Conservation and restoration of film

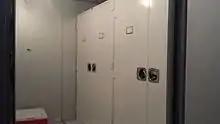
An example of storage cabinets within a large walk-in freezer for cold storage of celluloid film

Freezing film is the ideal temperature to preserve film for the long-term. At freezing temperatures, the natural decomposition of cellulose nitrate and acetate is slowed down. Cold storage is predicted to extend the life of acetate negatives by a factor of ten or more.